Coastal management

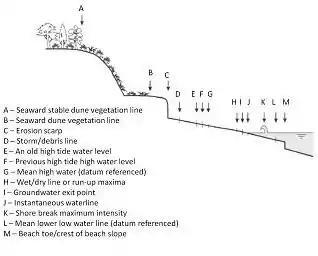
Figure 1. A diagram representing the spatial relationship between many of the commonly used indicators.

Rock armour is large rocks placed at the sea edge using local material. This is generally used to absorb wave energy and hold beach material. Although effective, this solution is unpopular for aesthetic reasons. Longshore drift is not hindered. Rock armour has a limited lifespan, is not effective in storm conditions and reduces recreational values.